Jane Mayer

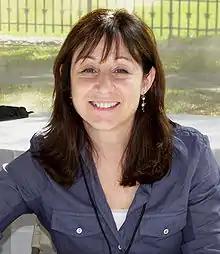
Mayer in 2008

Jane Meredith Mayer (born 1955) is an American investigative journalist who has been a staff writer for "The New Yorker" since 1995. She has written for the publication about money in politics; government prosecution of whistleblowers; the United States Predator drone program; Donald Trump's ghostwriter, Tony Schwartz; and Trump's financial backer, Robert Mercer. In 2016, Mayer's book "Dark Money"—in which she investigated the history of the conservative fundraising Koch brothers—was published to critical acclaim.